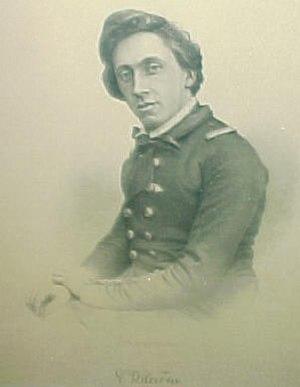
Thomas Vilhelm Pedersen était un artiste danois connu pour avoir été le premier artiste à illustrer les contes de Hans Christian Andersen.